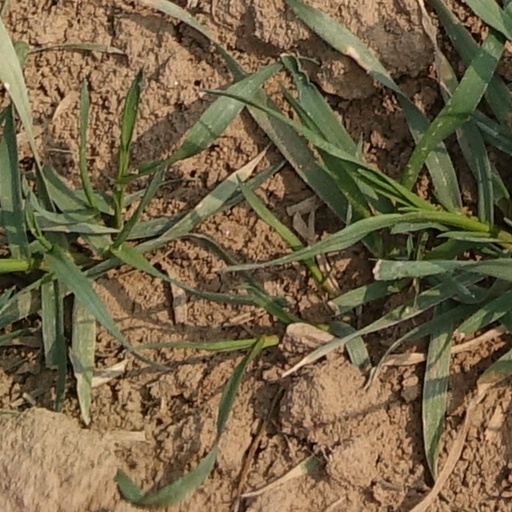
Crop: wheat